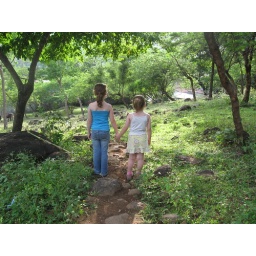
On the hill behind our house in Gotera